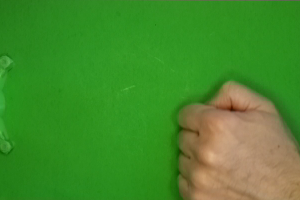
Label: rock